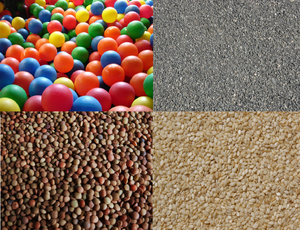
Granulær fysik
Eksempler på granulære materialer.
Granulær fysik er den del af fysikken, der beskæftiger sig med materialer, der består af mindre faste partikler. Granulær fysik kan således ses som en underkategori af fysik af kondenserede stoffer eller som et komplekst system, og dets resultater bruges i geofysik og -teknik, jordfysik, agrofysik og farmaci. Afhængig af betingelserne kan granulære materialer både være statiske som et fast stof eller flyde som en ikke-newtonsk væske.